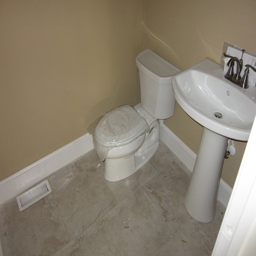
a bathroom with a toilet and a sink
A tiled bathroom that has a sink and a toilet.
White ceramic toilet and sink displayed in tiled floored bathroom.
A white toilet next to a white sink.
A toilet is covered is some kind of paper.